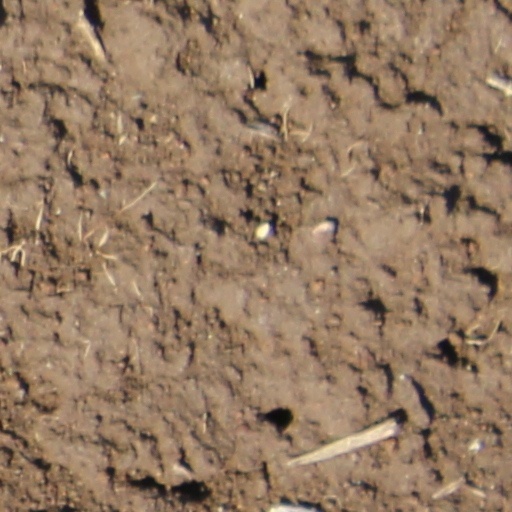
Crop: wheat